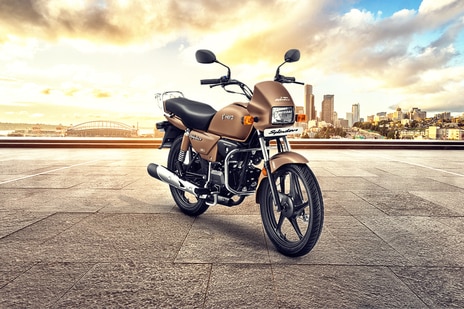
Vehicle type: Motorcycles